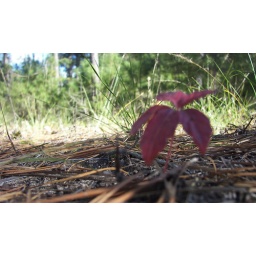
Little plant in a big forest